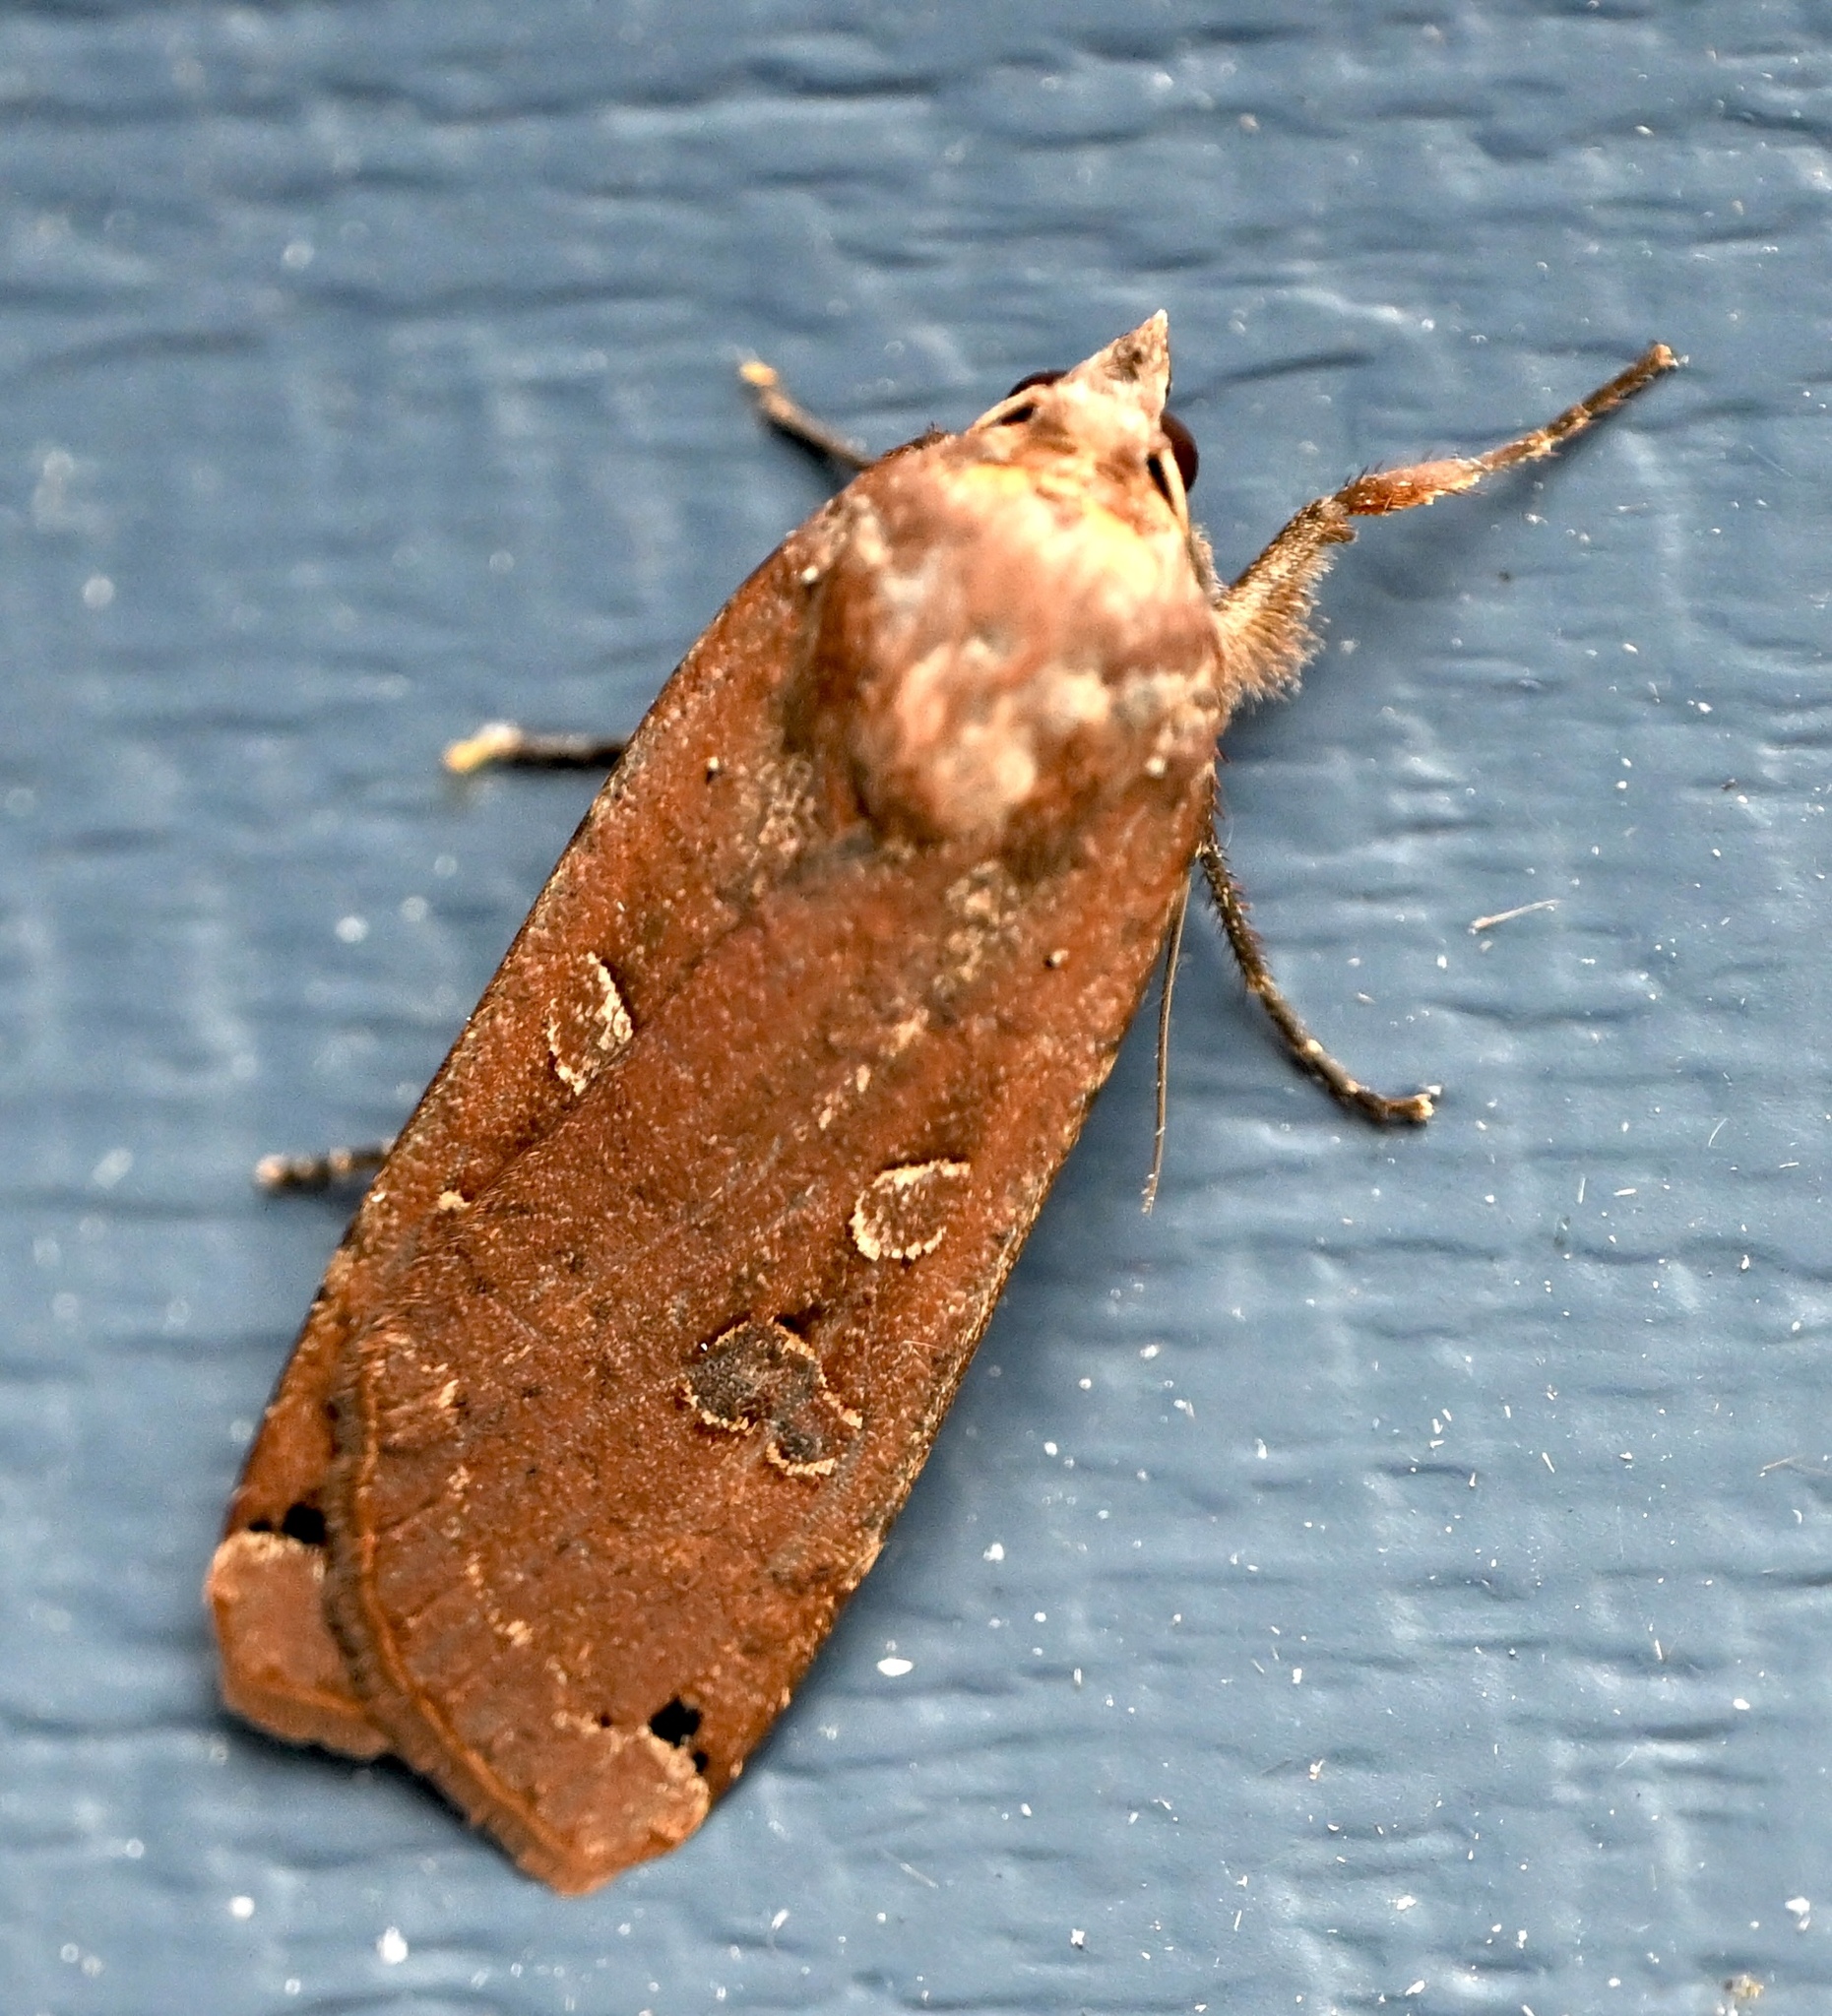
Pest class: cutworms